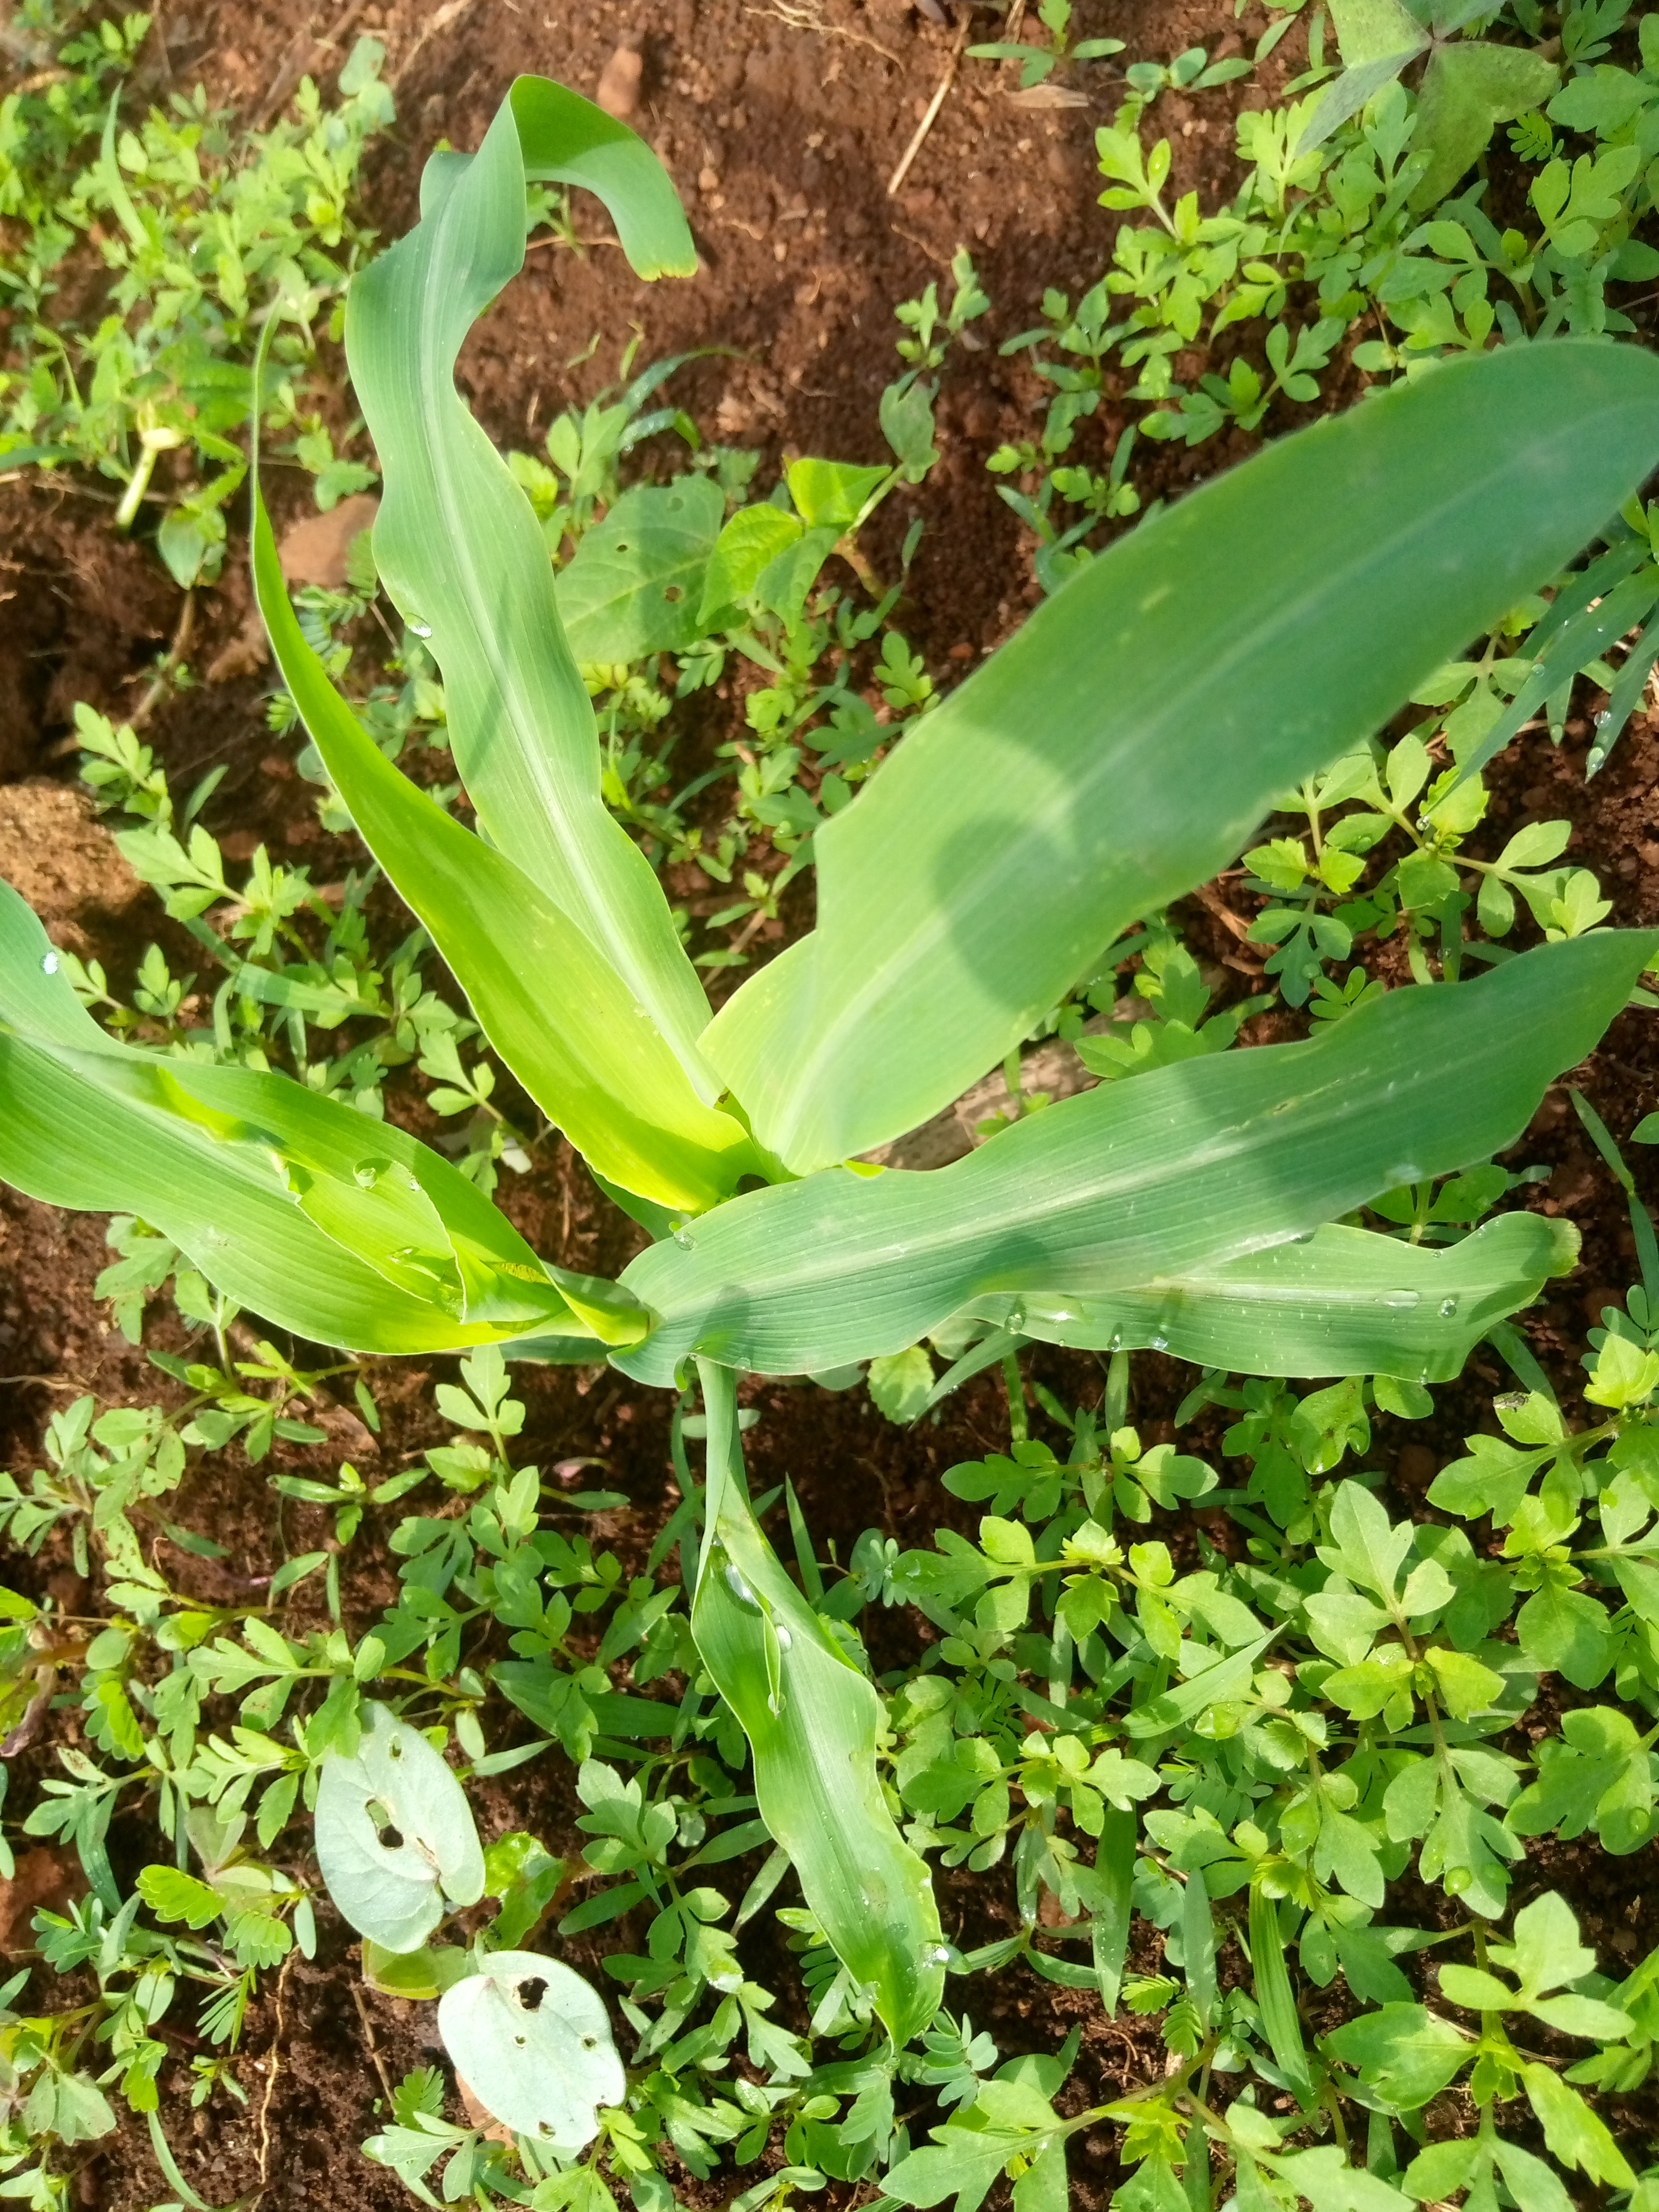
Label: healthy